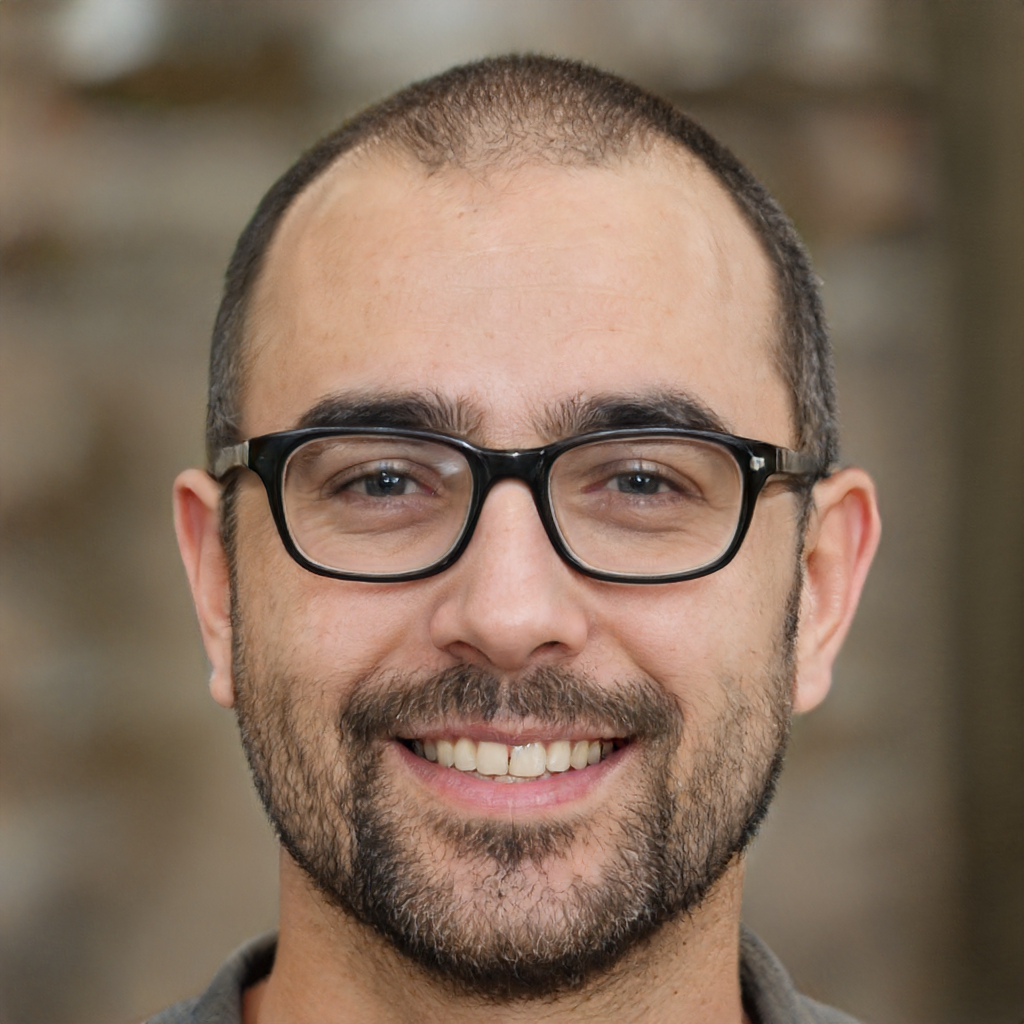
Portrait style: Real Portrait